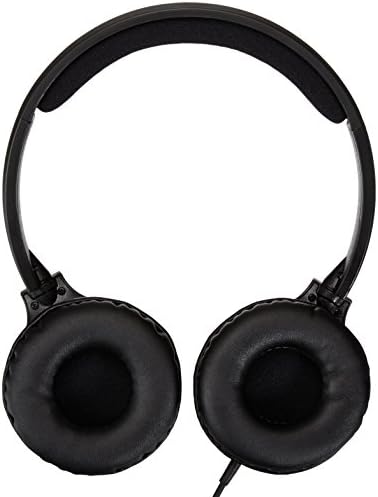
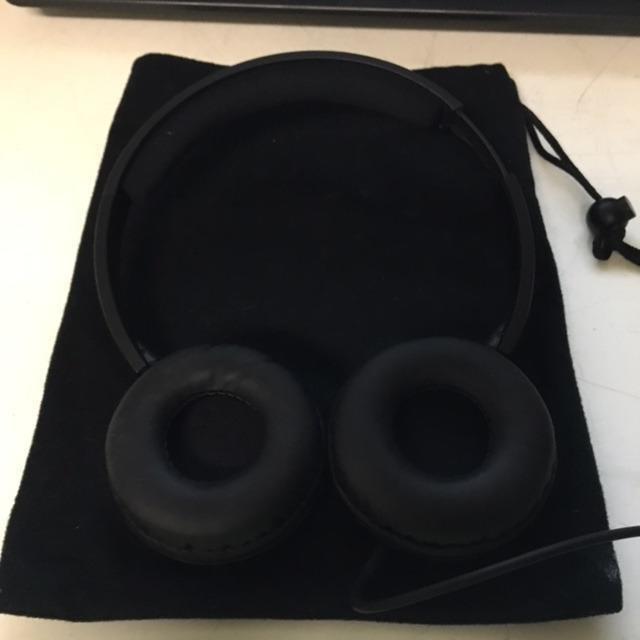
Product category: headphones
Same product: yes